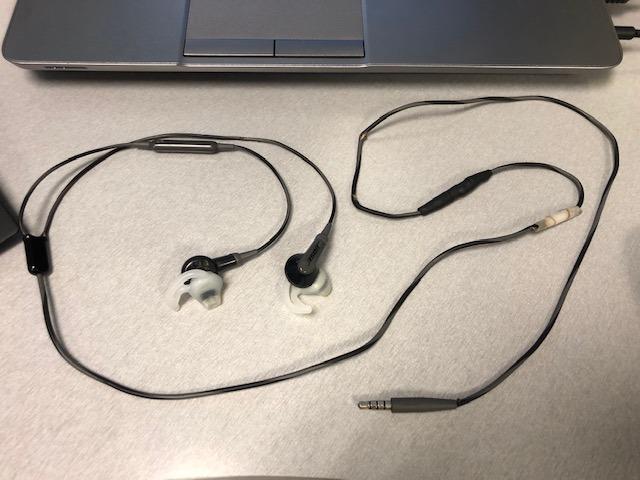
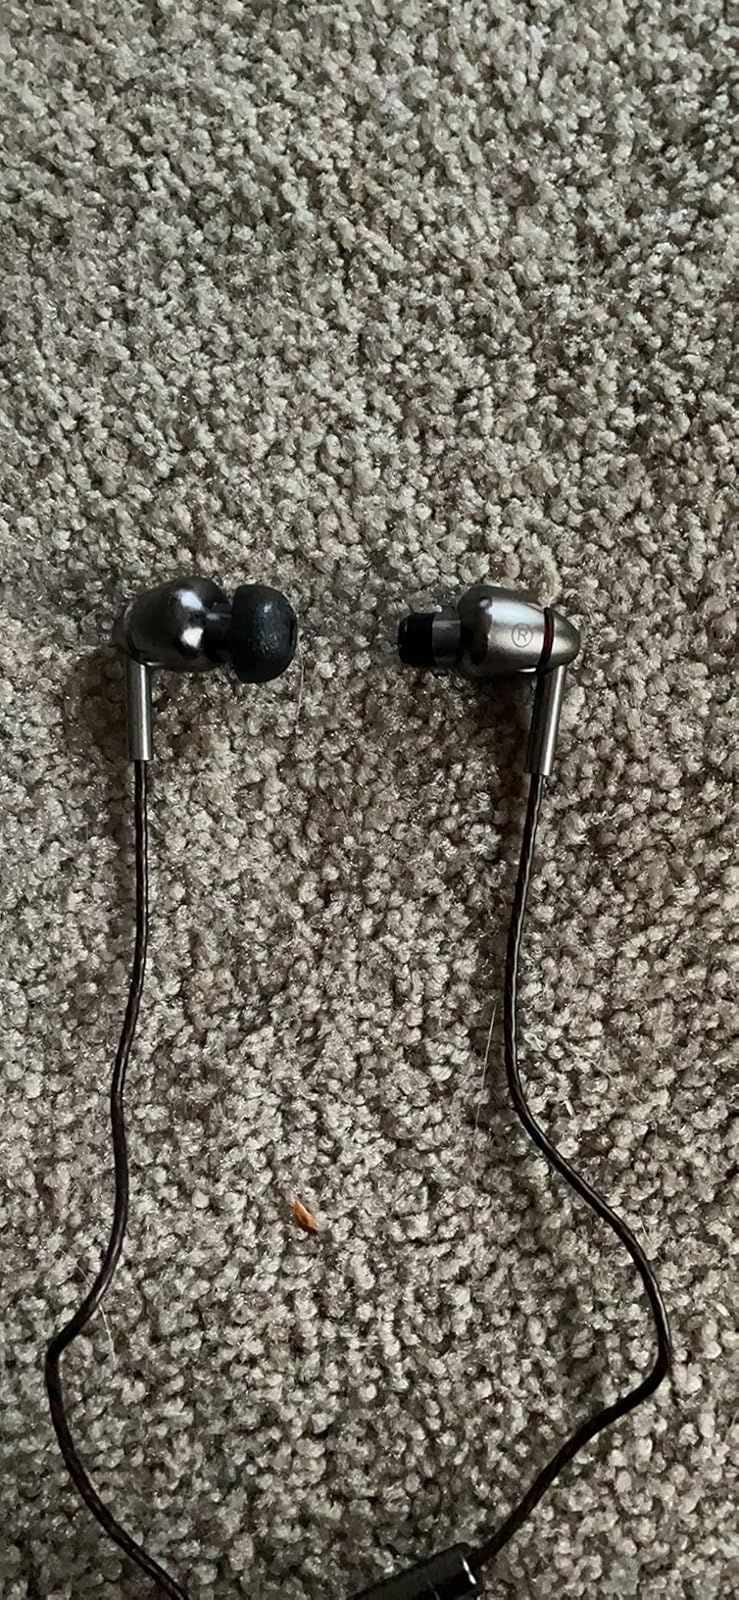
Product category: headphones
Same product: no